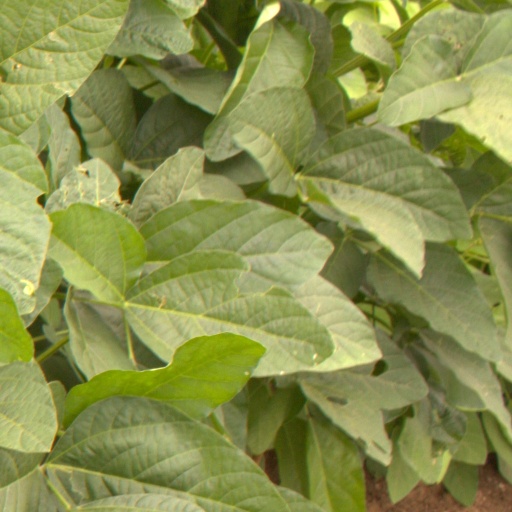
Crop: soybean